Museo Nacional de las Culturas

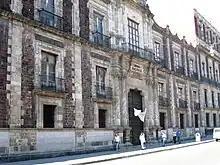
Facade of the museum/mint building

Originally, minting operations were based in the city hall. However, due to the increased prosperity of the colony and the need for more coin production, minting operations were moved here in 1731. The mint's director at the time, Nicolás Peinado, was also an architect and made the initial plans. Worked was carried out by Pedro de Arrieta and Lorenzo Rodríguez. However, problems with the remodeling surfaced, resulting in the viceroy naming Jose Eduardo Herrera to take over, and Peinado ended up in jail. The remodeling was finally completed by Luis Diez Navarro.